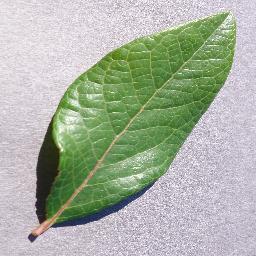
Label: Blueberry___healthy